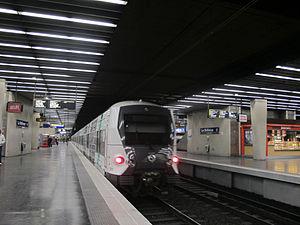
Rame MI09 du RER A, station La Défense, Ile de France. France